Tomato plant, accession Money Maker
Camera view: vertical (180 deg); turntable rotation: 240 degrees
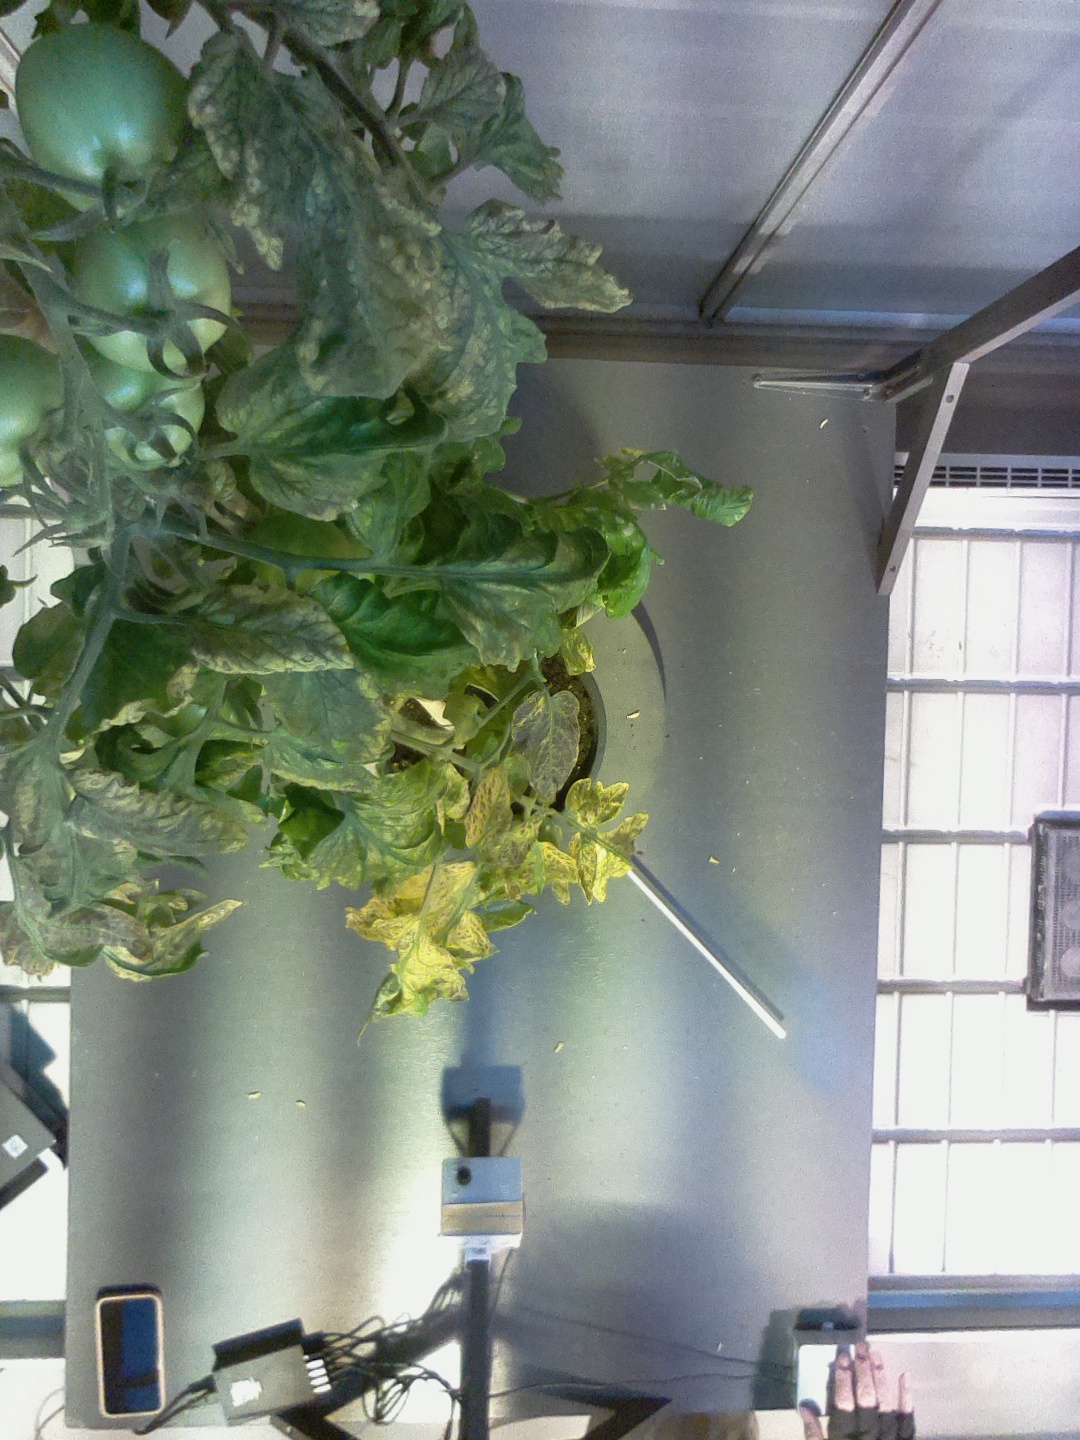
BBCH growth stage 78: 80% -90% of final fruit size